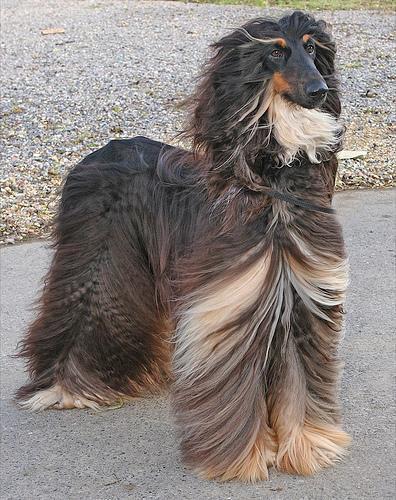
Afghan_hound